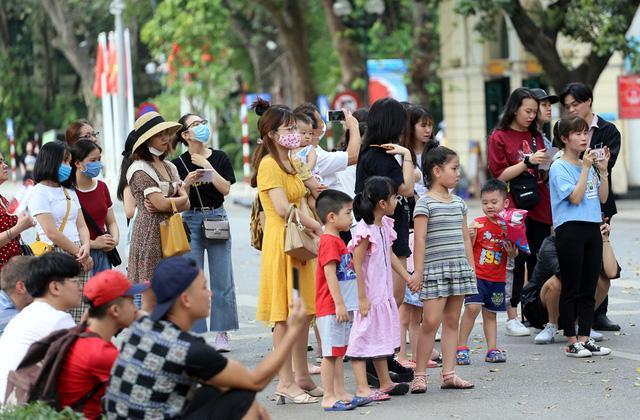
cô bé mặc váy màu hồng đang nắm tay cô bé mặc váy có nhiều sọc ngang"